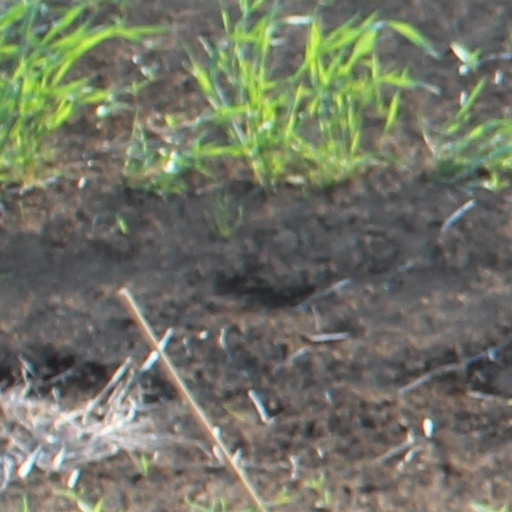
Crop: wheat